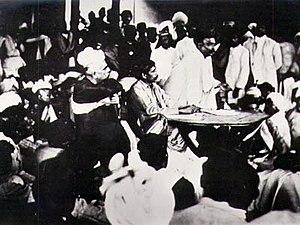
Le Congrès national indien est l'un des principaux partis politiques d'Inde.